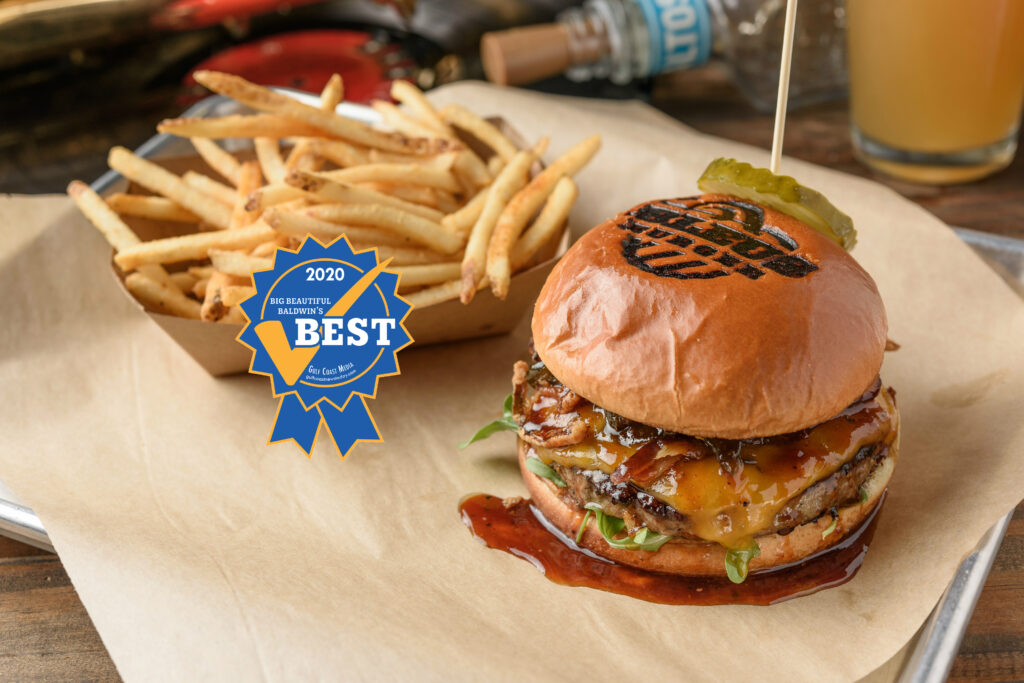
Dish: burger